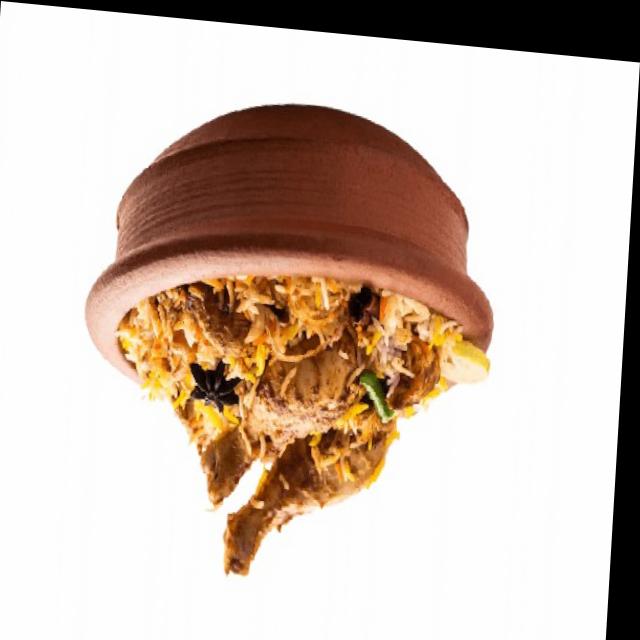
Dish: biryani